Star Wars: The Clone Wars (film)

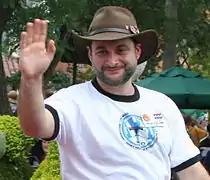
Director Dave Filoni

"Star Wars: The Clone Wars" was made to serve as both a stand-alone story and a lead-in to the weekly . George Lucas had the idea for a film after viewing some of the completed footage of the early episodes on the big screen. Those first few episodes, originally planned for release on television, were then woven together to form the theatrical release. Warner Bros. had tracked the series' development from the beginning, and Lucas decided on a theatrical launch after viewing early footage declaring "This is so beautiful, why don't we just go and use the crew and make a feature?" This decision helped convince WB parent company Time Warner to distribute the movie, and to encourage its subsidiary Cartoon Network to air the series. Lucas described the film as "almost an afterthought." Howard Roffman, president of Lucas Licensing, said of the decision, "Sometimes George works in strange ways." Producer Catherine Winder said the sudden decision added to an already large challenge of establishing a show "of this sophistication and complexity," but she felt it was a good way to start the series, and thought budgetary constraints forced the production team to think outside the box in a positive way.